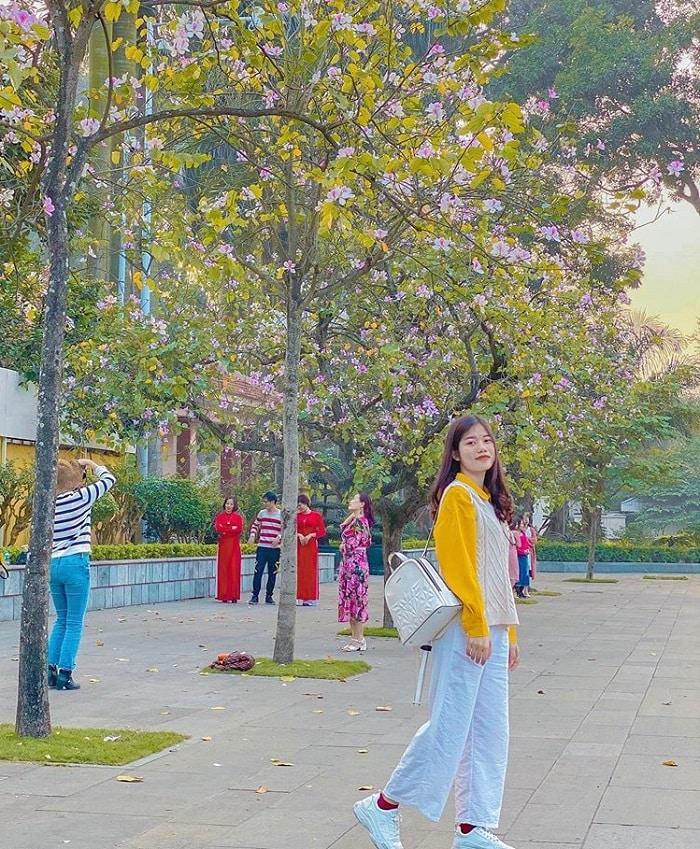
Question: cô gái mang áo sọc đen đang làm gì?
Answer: cô gái mang áo sọc đen đang chụp ảnh